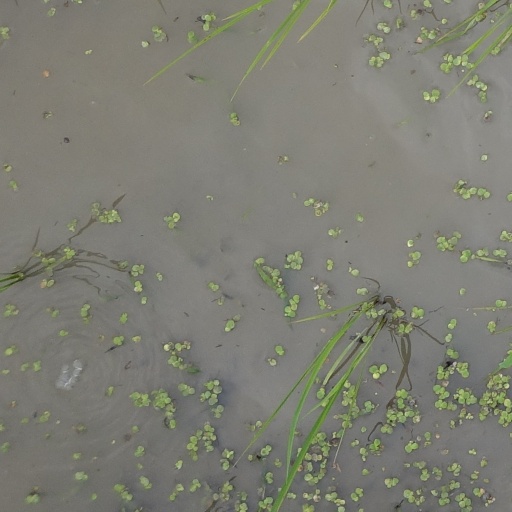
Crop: rice